6th Battalion, Royal Australian Regiment

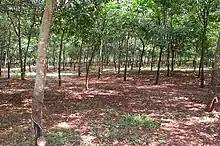
Part of the site of the Battle of Long Tan in 2005

As the rest of the battalion mobilised to relieve the beleaguered 'D' Company, a patrol from 'B' Company were the first reinforcements to arrive. As the battle continued, a relief force from 'A' Company arrived at a critical moment, on board seven M113 armoured personnel carriers from 3 Troop, 1st Armoured Personnel Carrier Squadron and launched an attack on a VC battalion that had been forming up to launch an attack aimed at 'D' Company's rear. Enemy casualties as a result of this attack were heavy, having come at their flank, and as a result the VC units were forced to retire, leaving the Australians in command of the battlefield. The extent of the Australian victory was not known until the following day, however, when 245 bodies of dead enemy soldiers were counted in the plantation and the surrounding areas. It is believed that many more were also removed during the battle.